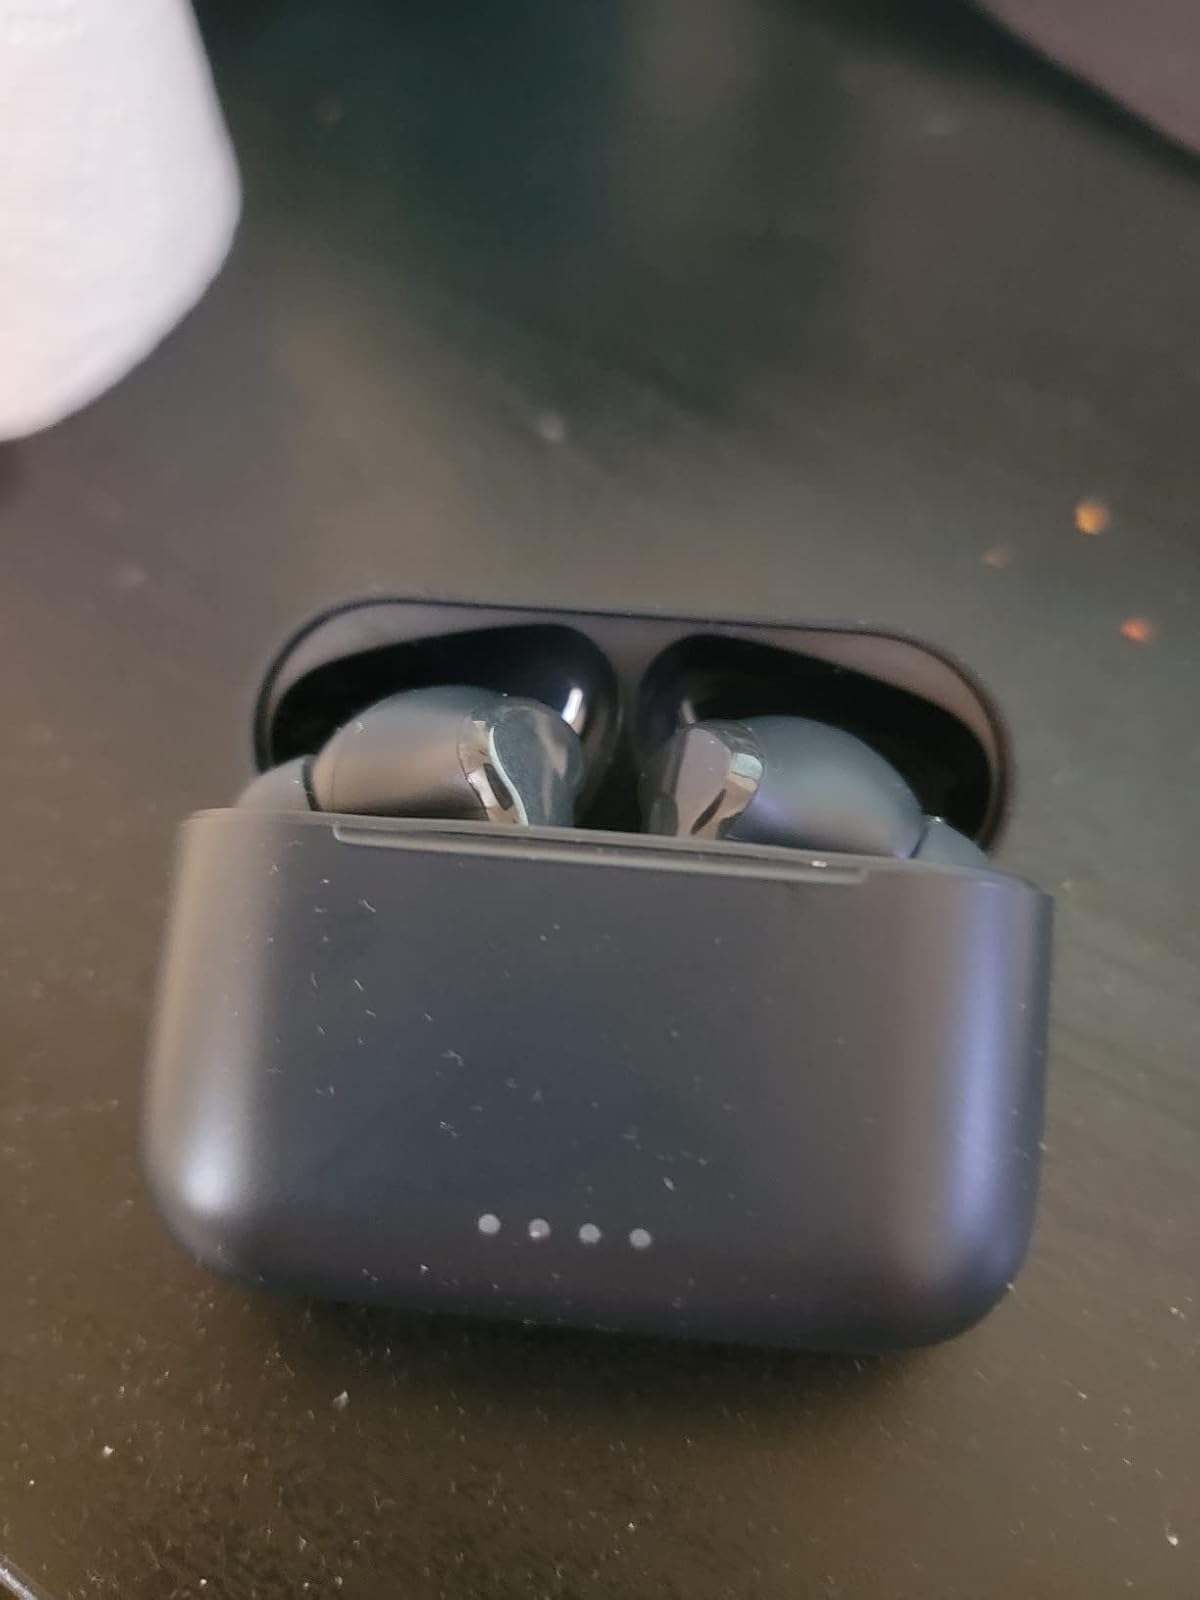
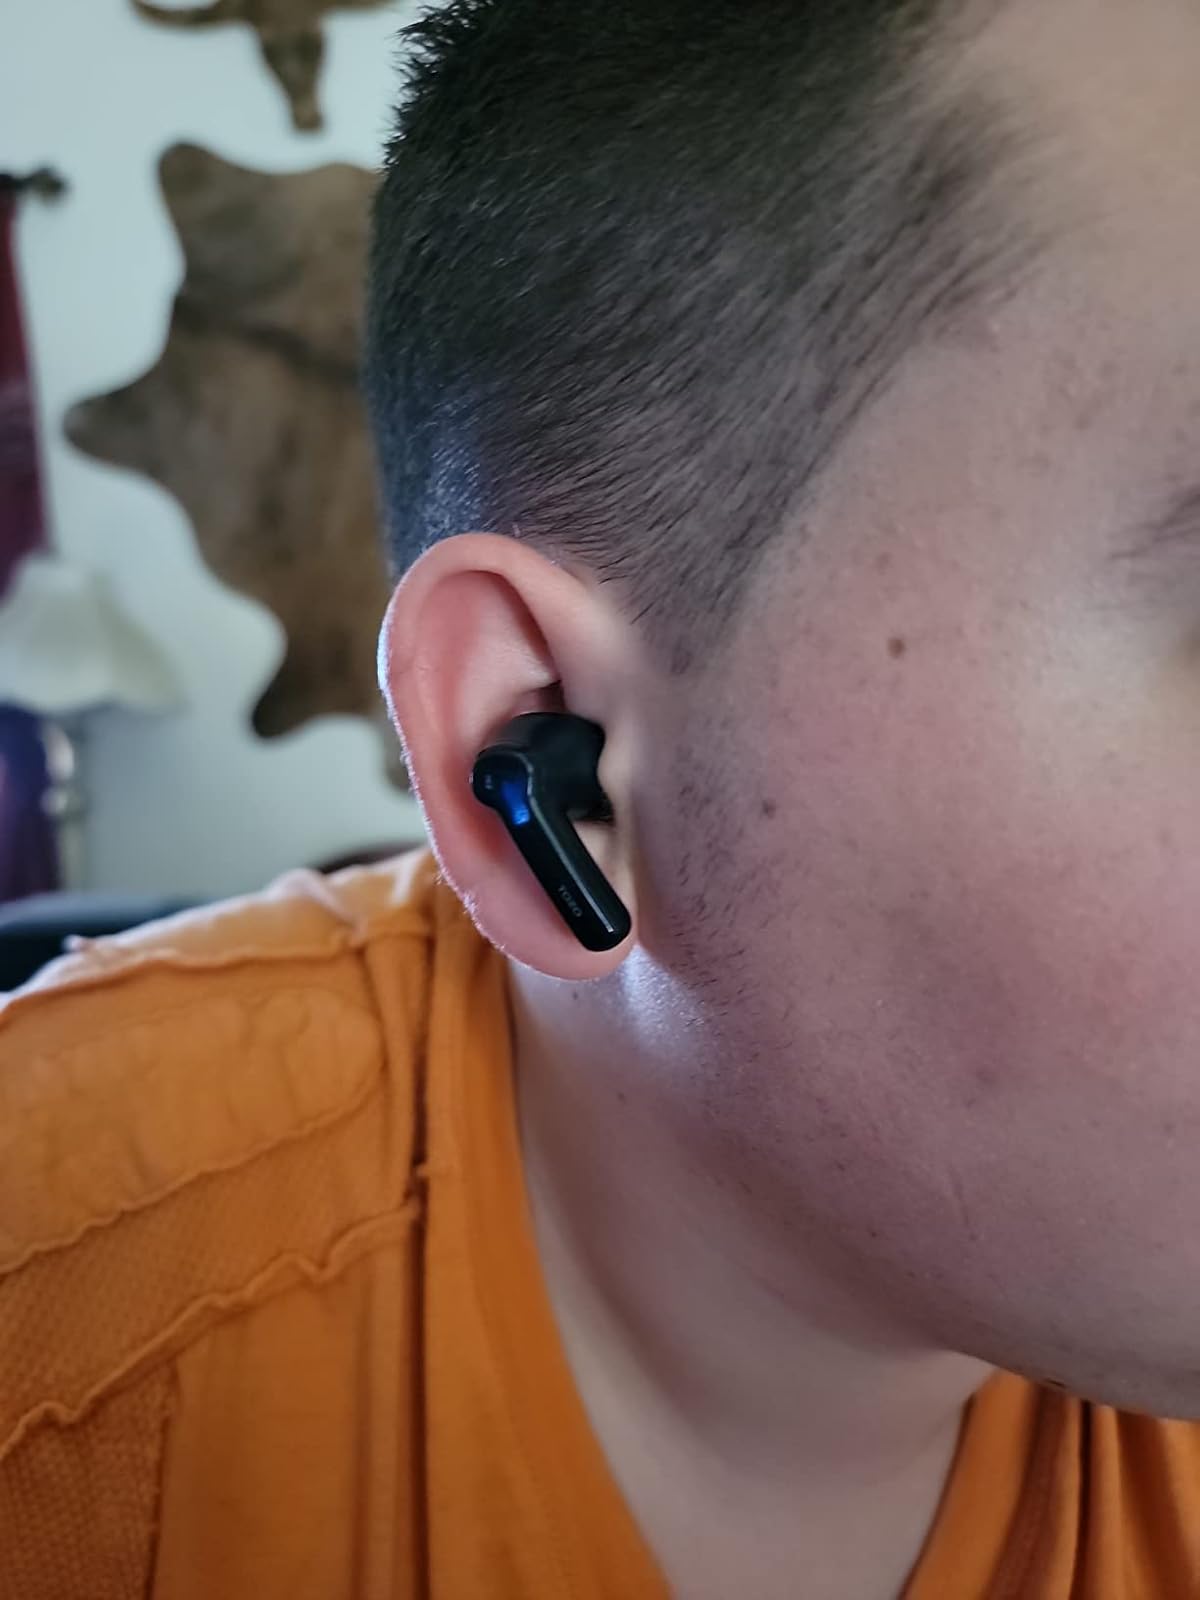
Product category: earbuds
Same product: yes